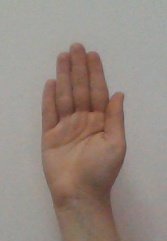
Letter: seen